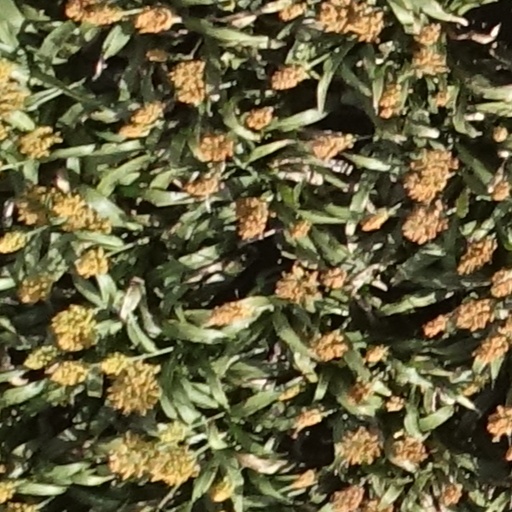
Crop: sorghum